Primary production

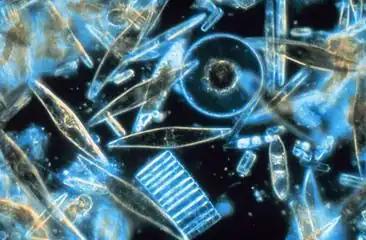
Marine diatoms; an example of planktonic microalgae

In a reversal of the pattern on land, in the oceans, almost all photosynthesis is performed by algae, with a small fraction contributed by vascular plants and other groups. Algae encompass a diverse range of organisms, ranging from single floating cells to attached seaweeds. They include photoautotrophs from a variety of groups. Eubacteria are important photosynthetizers in both oceanic and terrestrial ecosystems, and while some archaea are phototrophic, none are known to utilise oxygen-evolving photosynthesis. A number of eukaryotes are significant contributors to primary production in the ocean, including green algae, brown algae and red algae, and a diverse group of unicellular groups. Vascular plants are also represented in the ocean by groups such as the seagrasses.